Wreck Alley

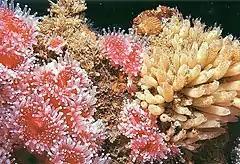
Strawberry Anemones on Ruby E

The El Rey was a Kelco kelp cutter vessel that harvested the top three feet of the kelp canopy from Point Conception to Mexico. It was capable of carrying 300 tons of kelp. As a kelp cutter, it had a very unusual appearance.